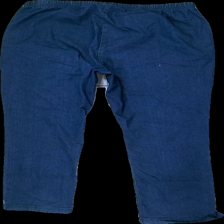
View: back
Type: Jeans
Category: Ladies
Brand: Signature
Colors: Blue
Material: 87% Cotton 13% Cont?
Cut: Regular
Size: XXL
Trend: Denim
Price range: 50-100
Recommended usage: Reuse
Description: blue jeans with elastic waistband